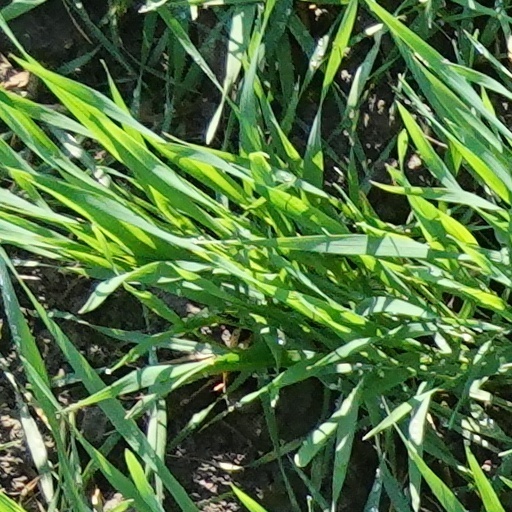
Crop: wheat